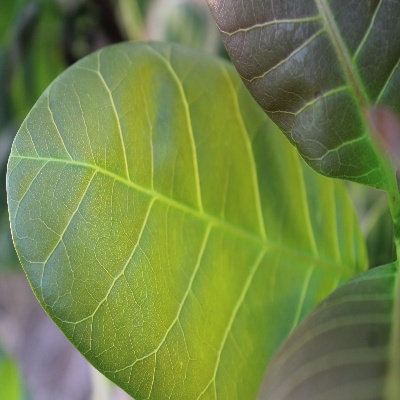
Crop: Cashew
Condition: healthy